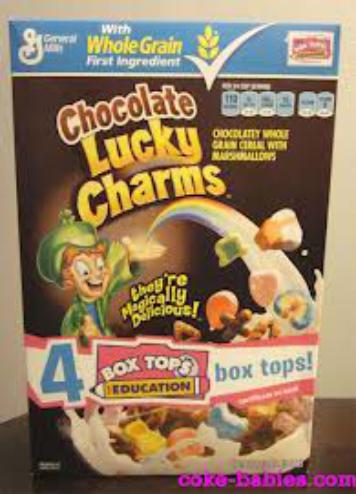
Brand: Chocolate Lucky Charms
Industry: Food